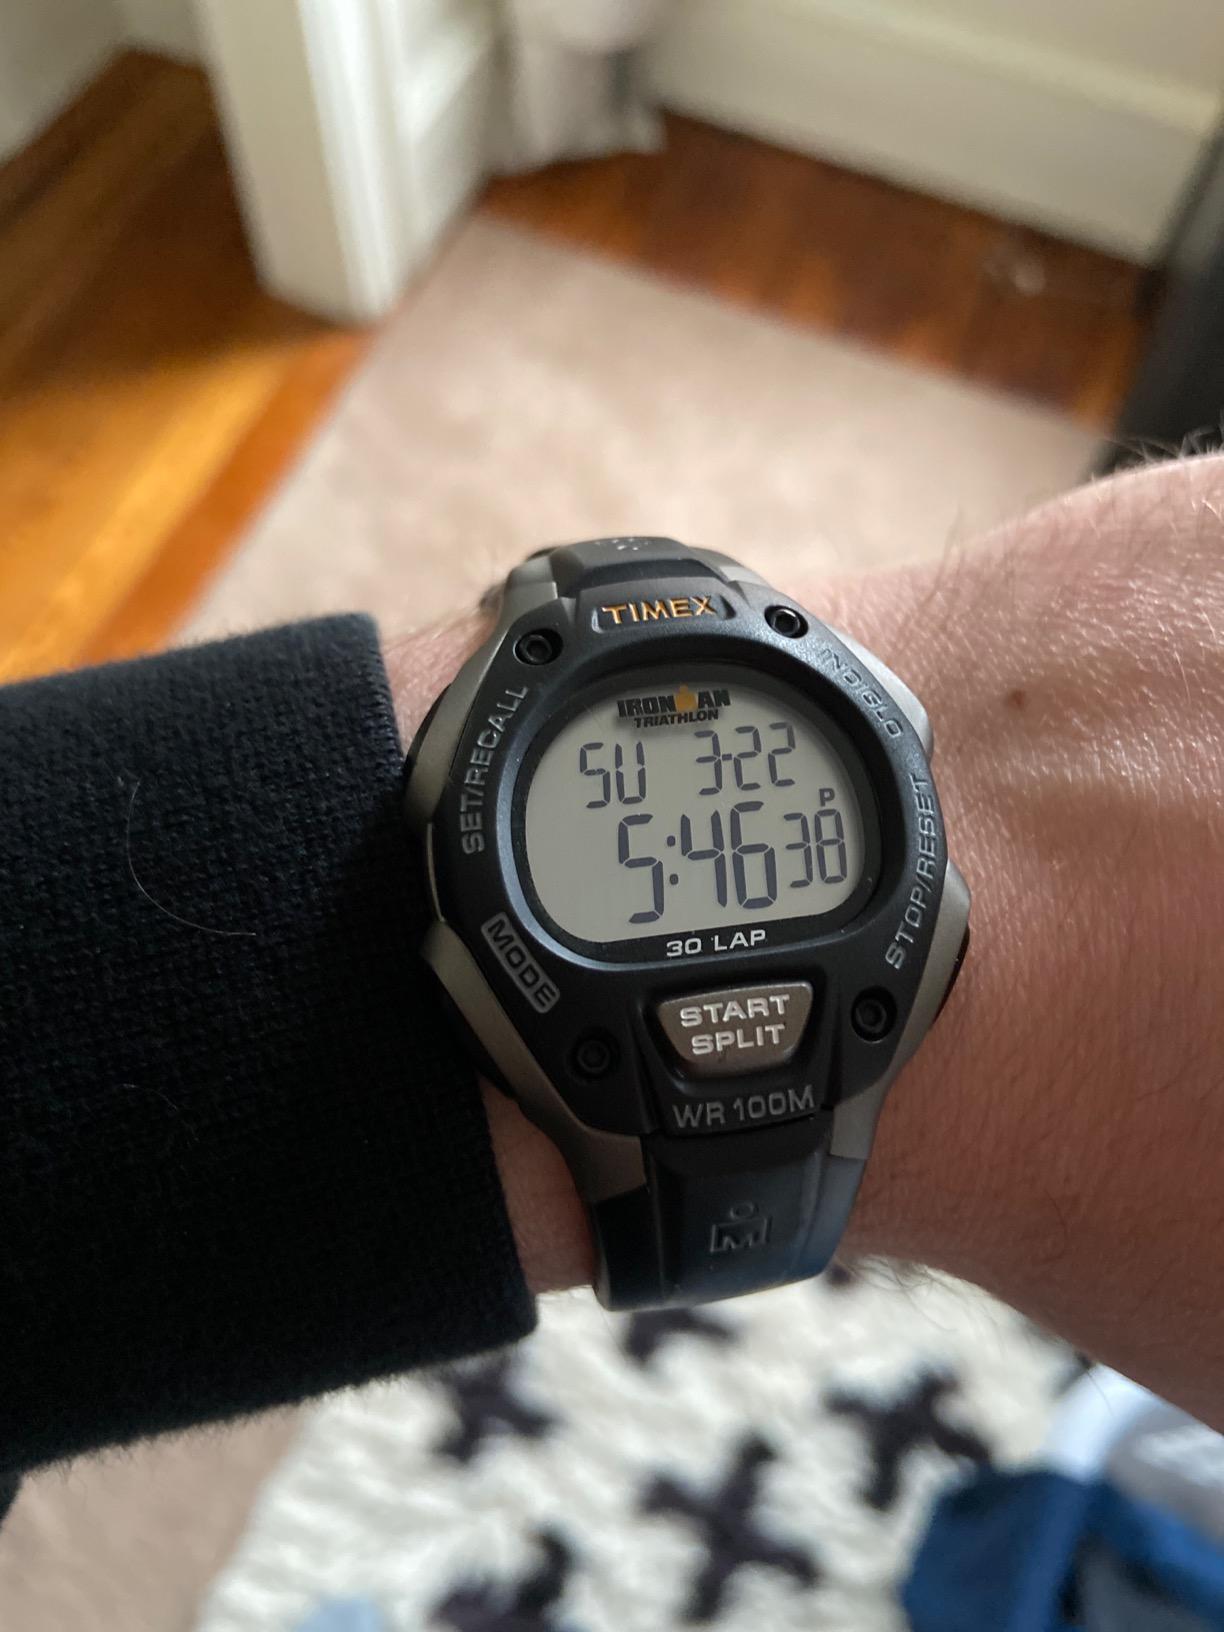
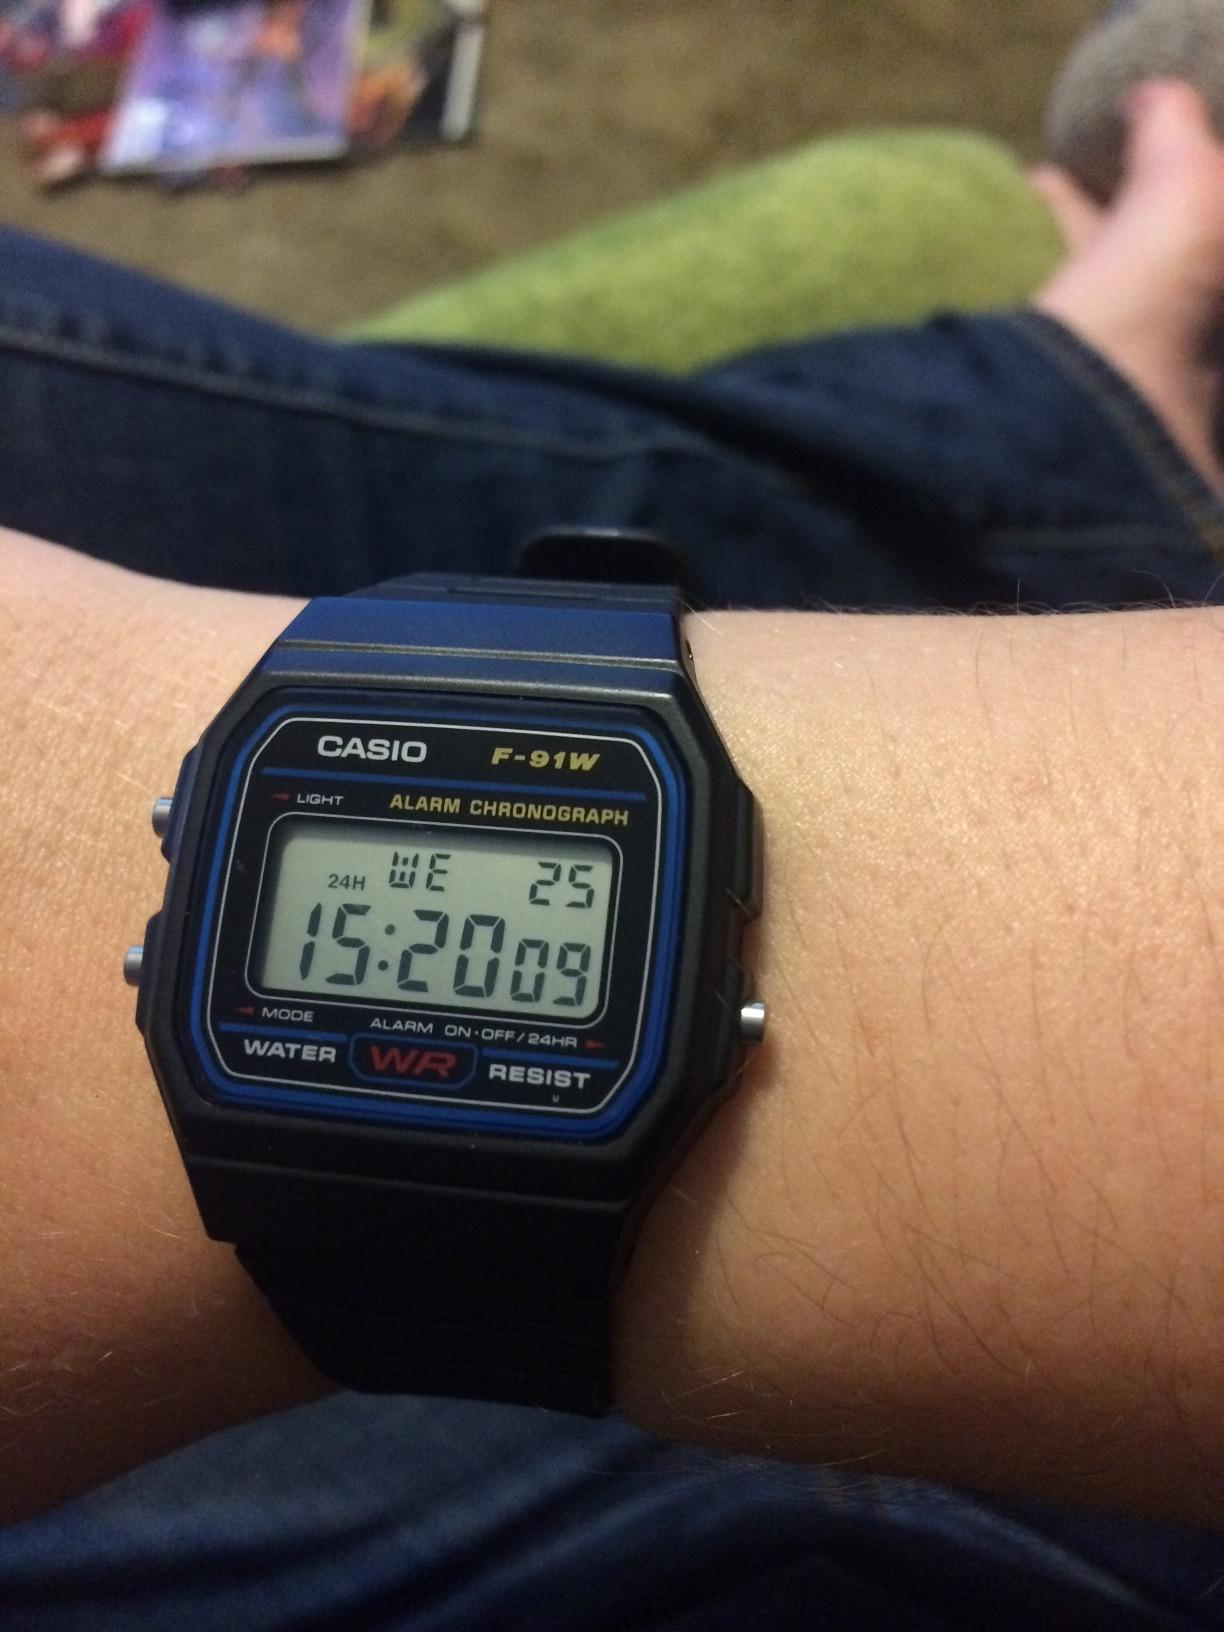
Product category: accessories_watch
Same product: no